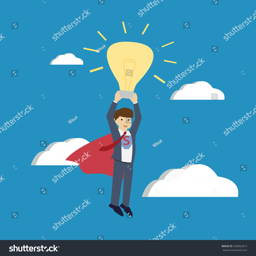
super businessman with light bulb flying on the sky .